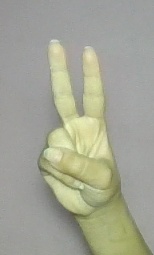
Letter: taa